Mareșal (tank destroyer)

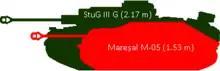
The very low profile meant the vehicle was a target difficult to hit for enemies, while also being easy to camouflage

is Romanian for "marshal", the highest military rank in many countries. The vehicle was named after Marshal Ion Antonescu, Romania's wartime leader ("Conducător"). It was also referred to by a number of other names, such as "Carul M" or, more modernly, "Tancul M", both meaning "M-tank". "Car" (definite article form "carul") is, in this context, an outdated Romanian word for "tank", based on French "char" and Italian "carro". Sometimes, the vehicle is referred to in Romanian as "Vânătorul de care Mareșal" (" tank hunter"), or less commonly "Vânătorul de care M" ("Tank hunter 'M'").